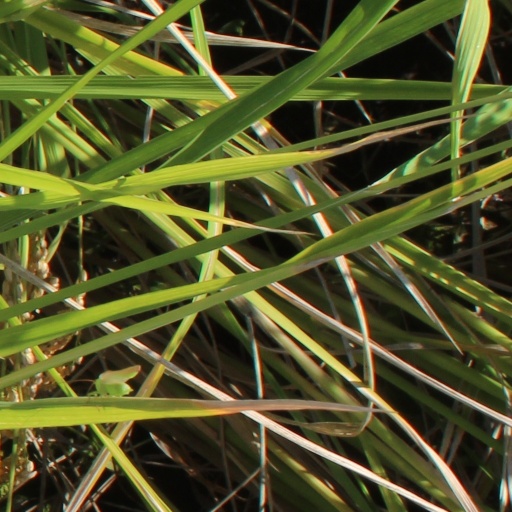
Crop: rice